Lilla Turányi

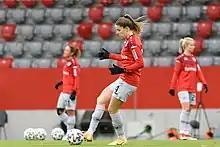
Turányi with Bayer Leverkusen in 2020

Lilla Turányi (born 20 December 1998) is a Hungarian footballer who plays as a defender for Bayer Leverkusen in the Frauen-Bundesliga and the Hungary women's national team.